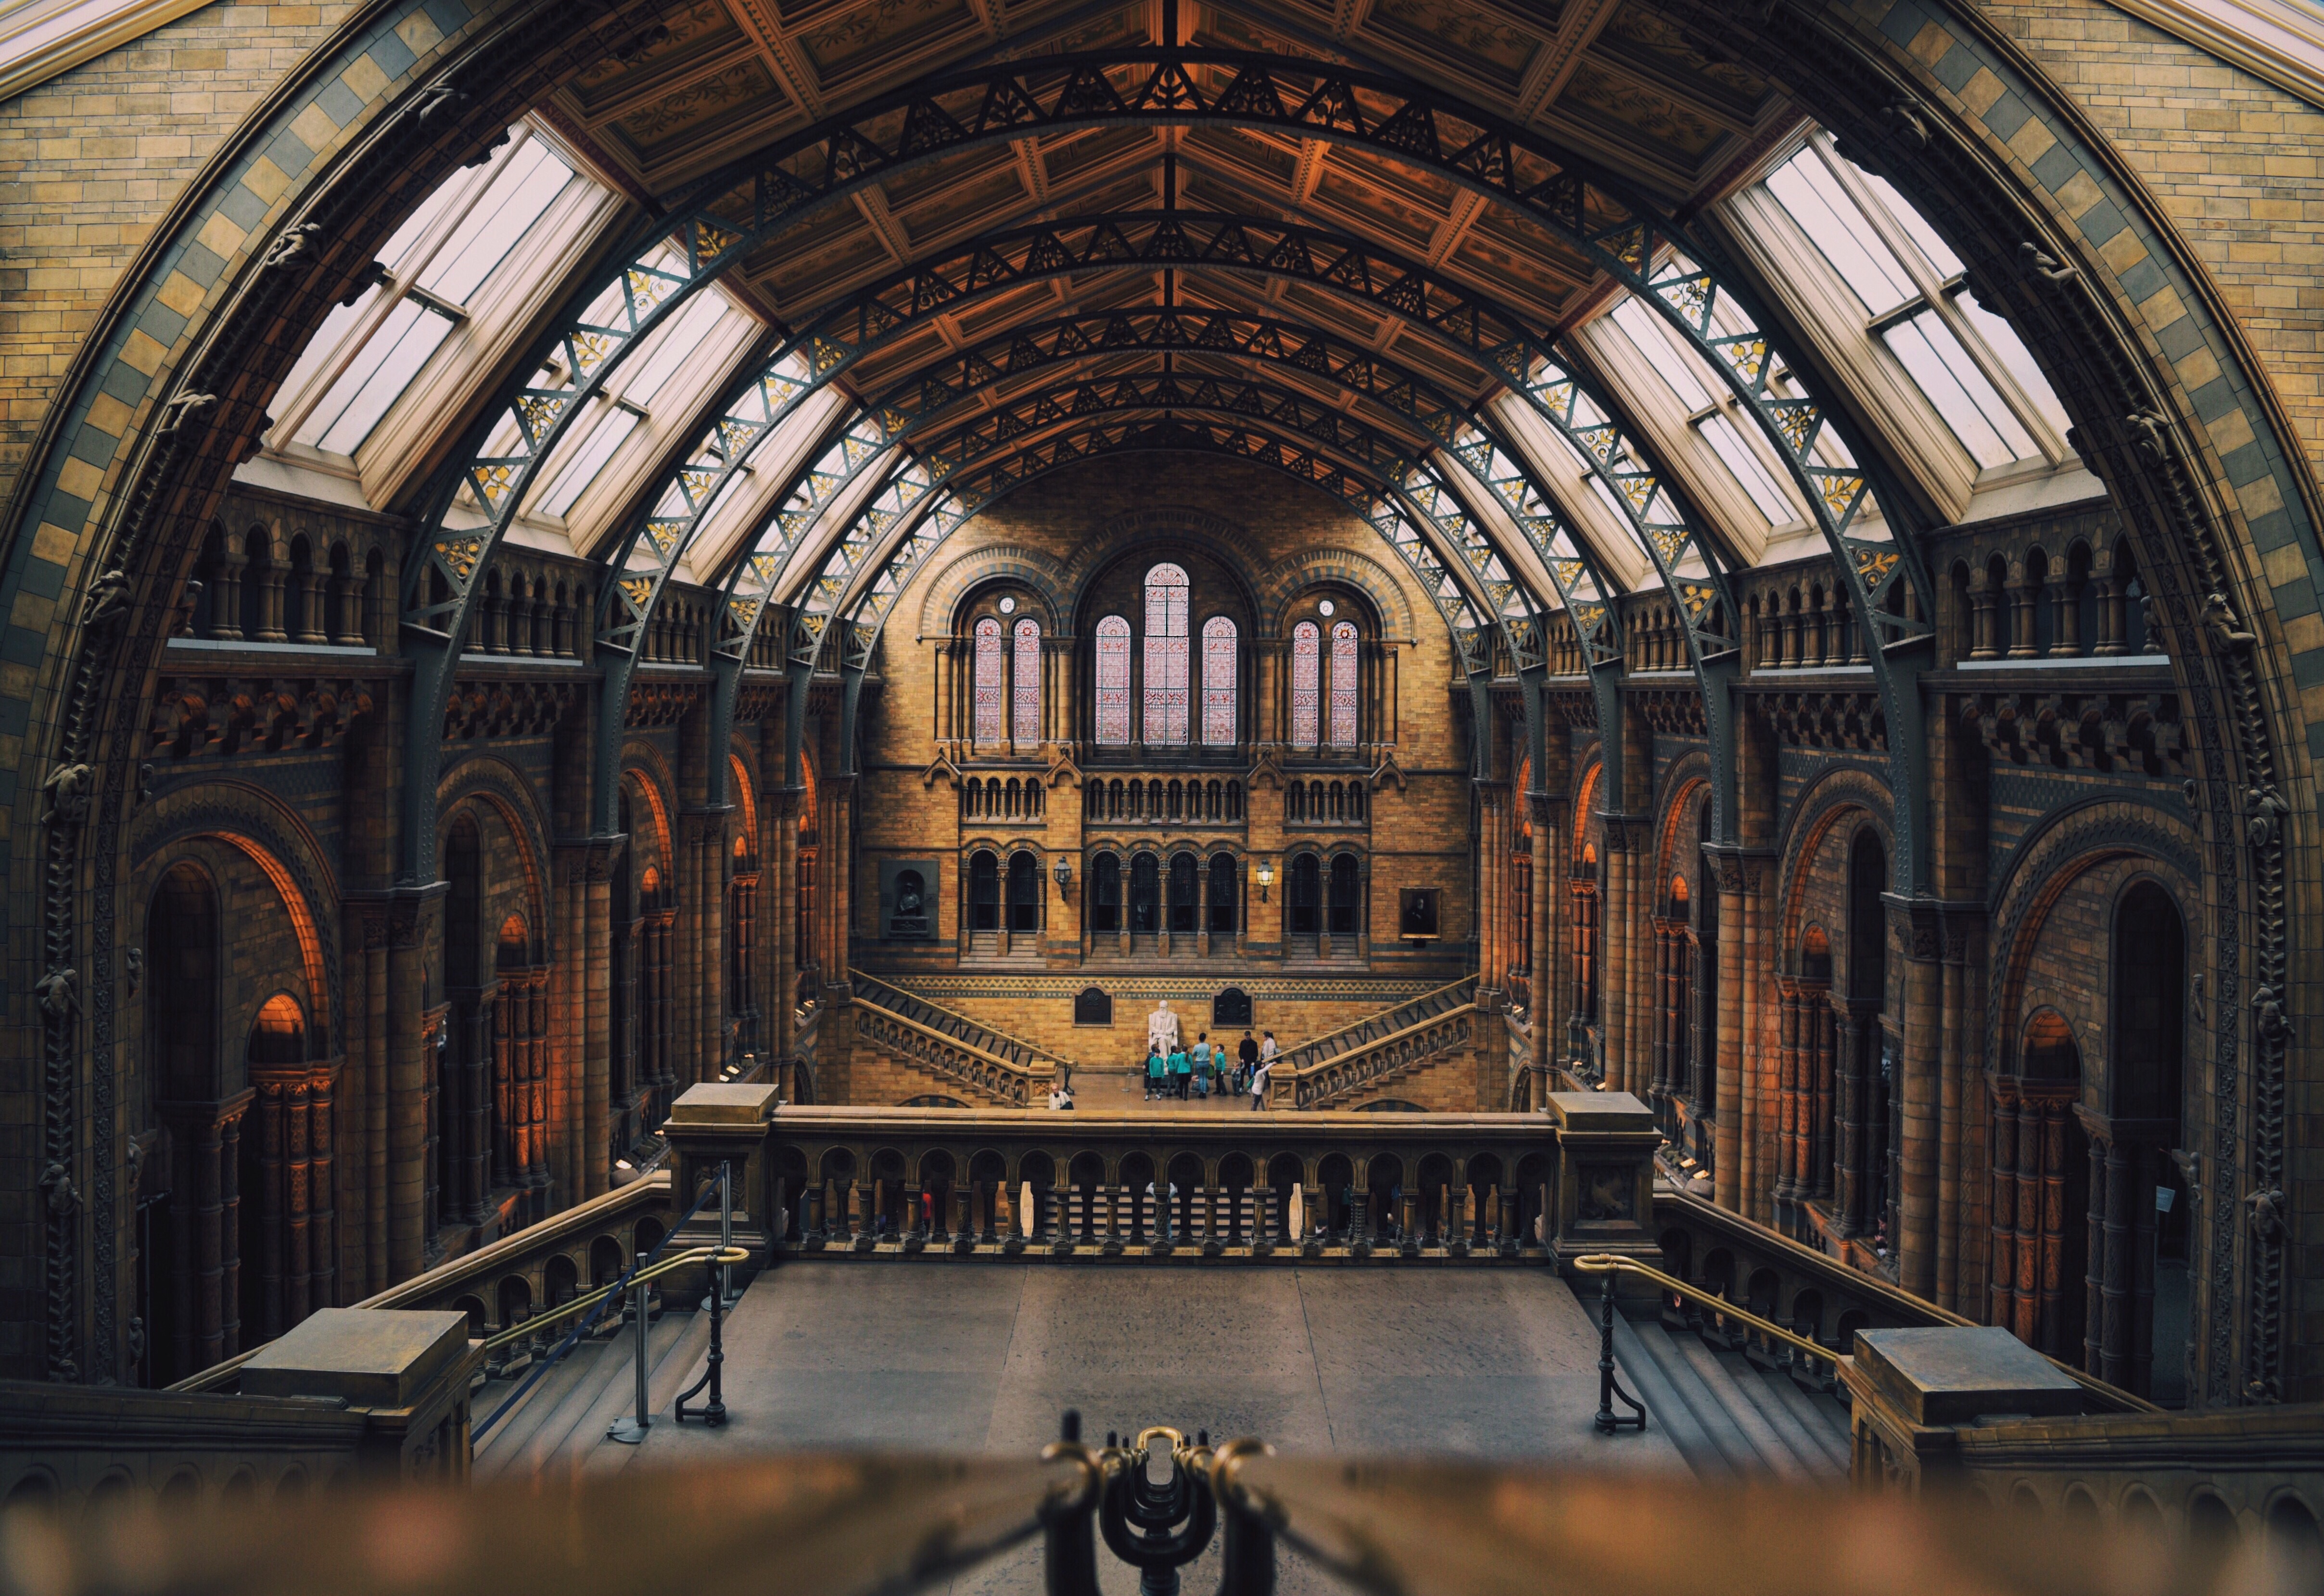
architecture, building, arch, church, cathedral, chapel, place of worship, symmetry, synagogue, basilica